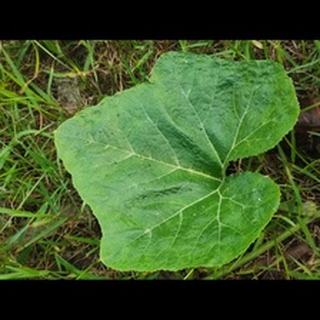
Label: healthy_pumpkin